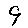
Label: 9